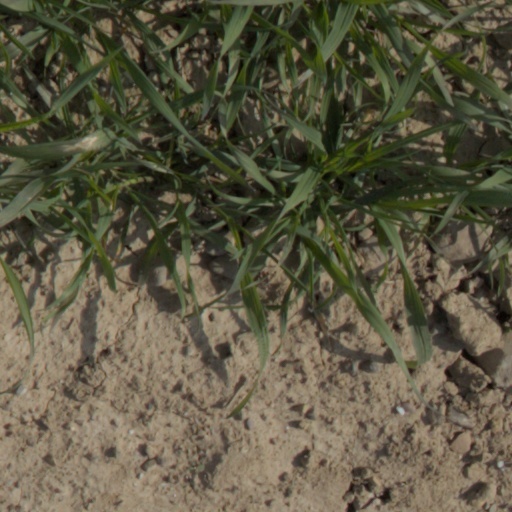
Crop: wheat